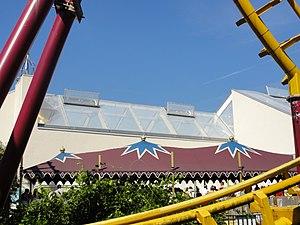
Aqualibi, Walibi Belgium, Belgique.
L’histoire de Walibi Belgium commence lorsque l'homme d'affaires belge Eddy Meeùs se lance dans une nouvelle activité de retour du Zaïre, ancien Congo belge. Le parc d'attractions est inauguré le 26 juillet 1975 sous le nom de Walibi.